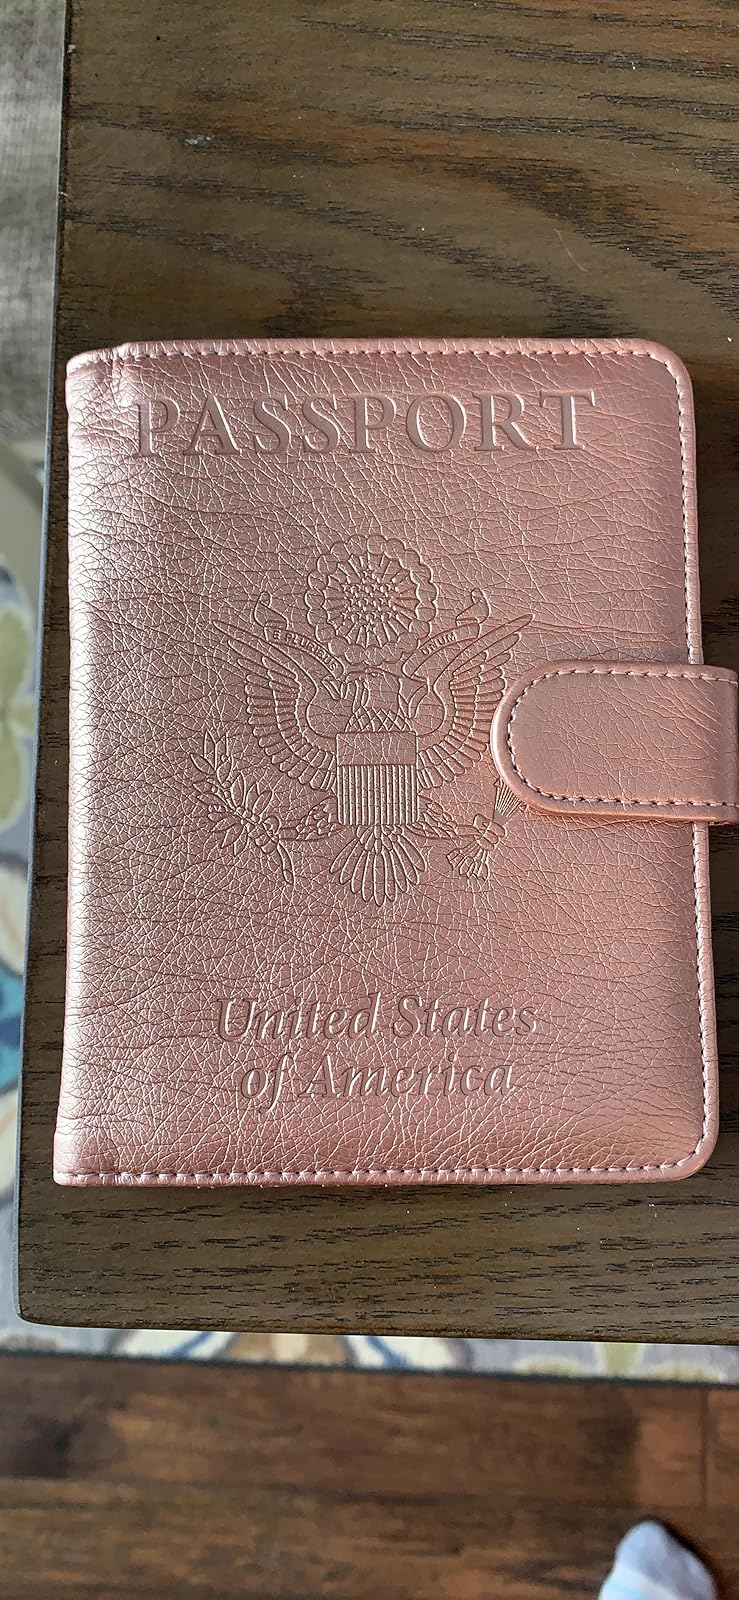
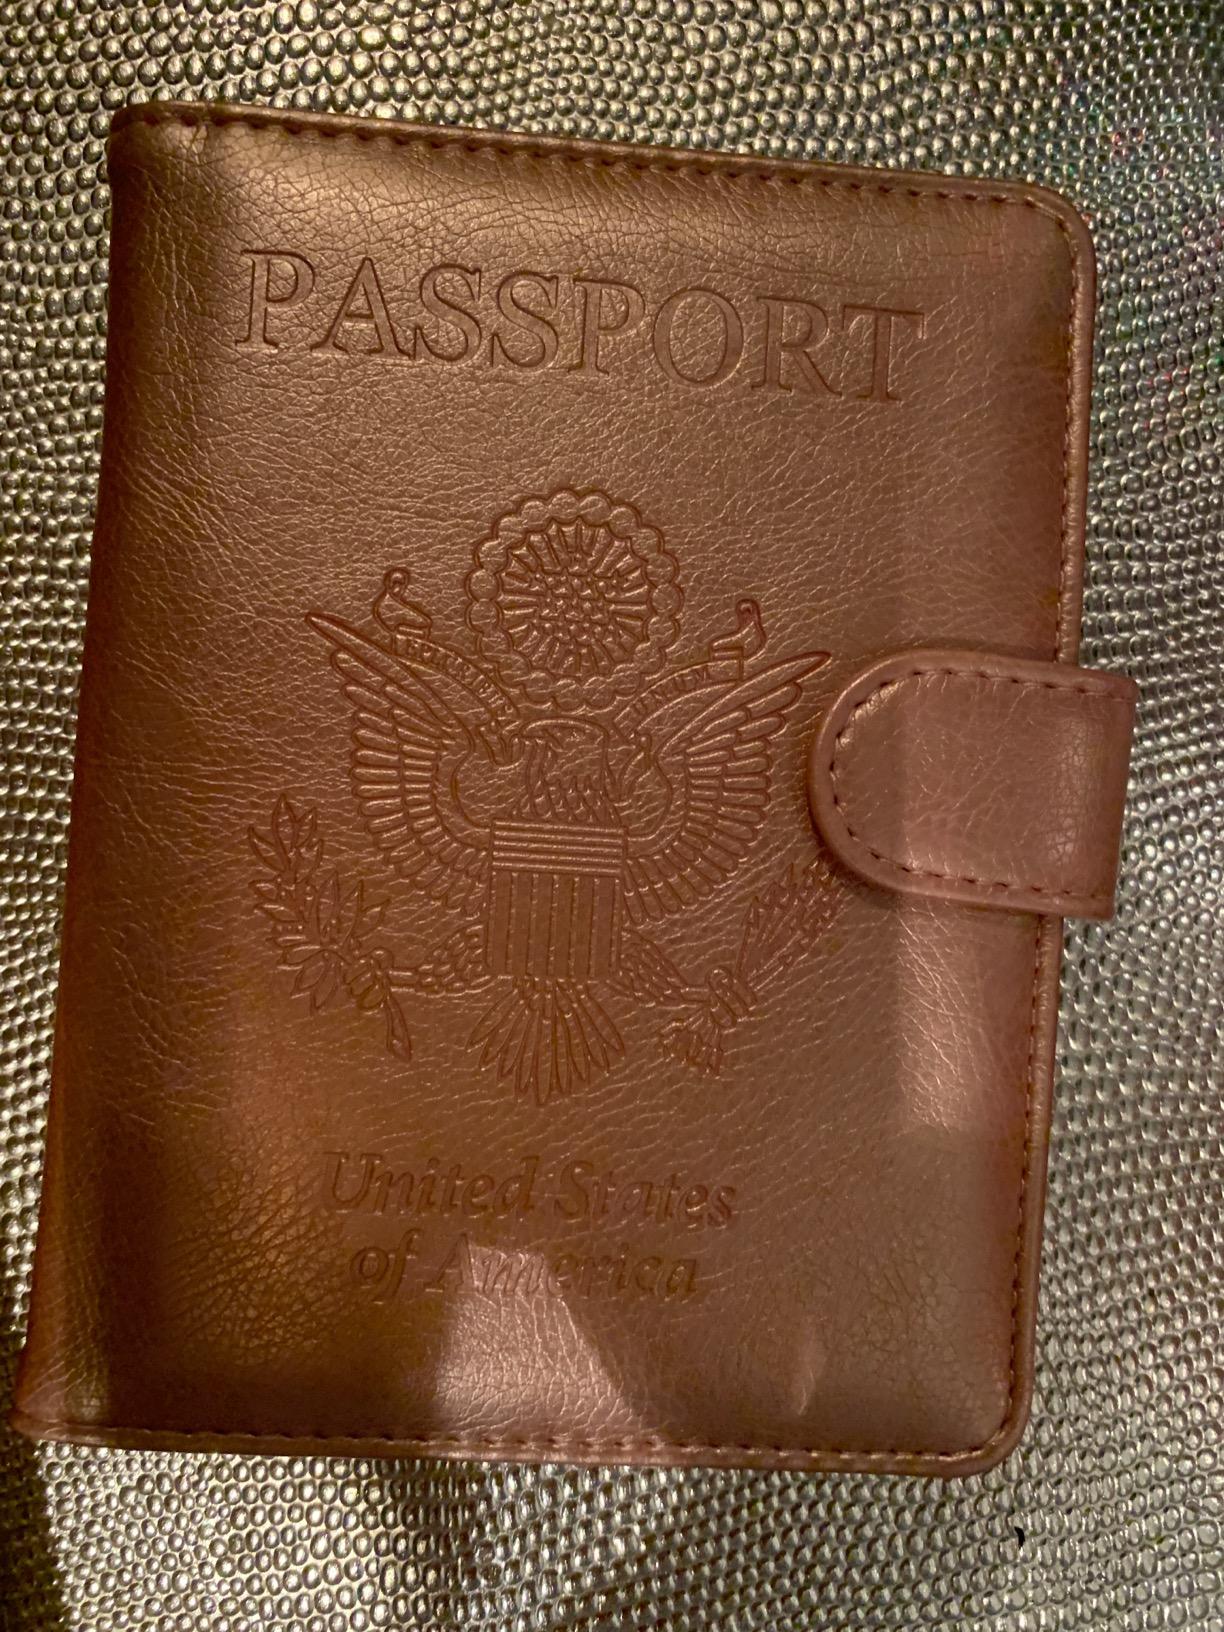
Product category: accessories_wallet
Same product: yes